Victor Maslin Yeates

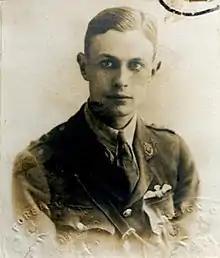
Victor Maslin Yeates, passport photo in RFC uniform, 1918

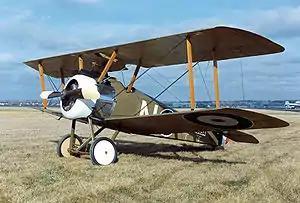
Sopwith Camel.Type of First World War aircraft flown by V. M. Yeates

Victor Maslin Yeates (30 September 1897 — 15 December 1934), often abbreviated to V. M. Yeates, was a British fighter pilot in World War I. He wrote "Winged Victory", a semi-autobiographical work widely regarded as one of the most realistic accounts of aerial combat and the futility of war.